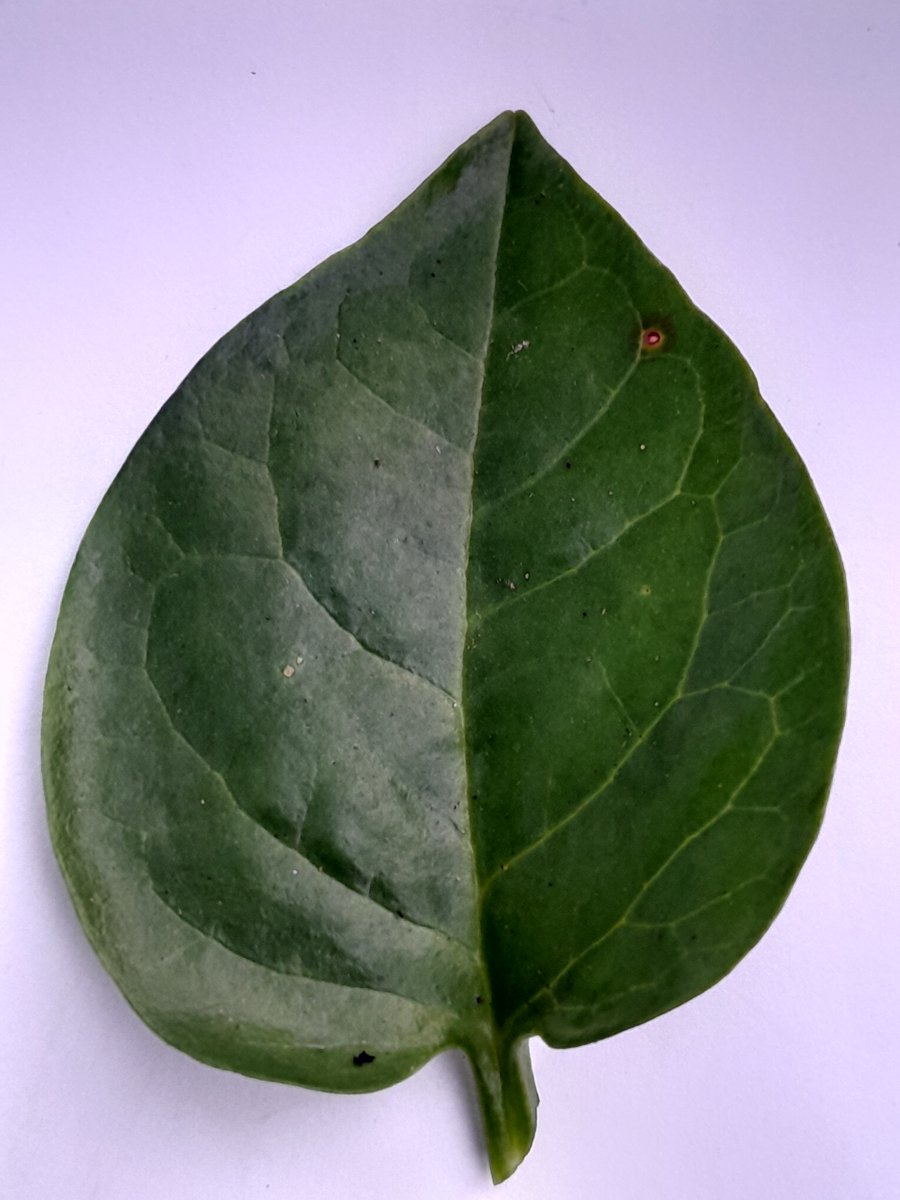
Label: Bacterial-Spot